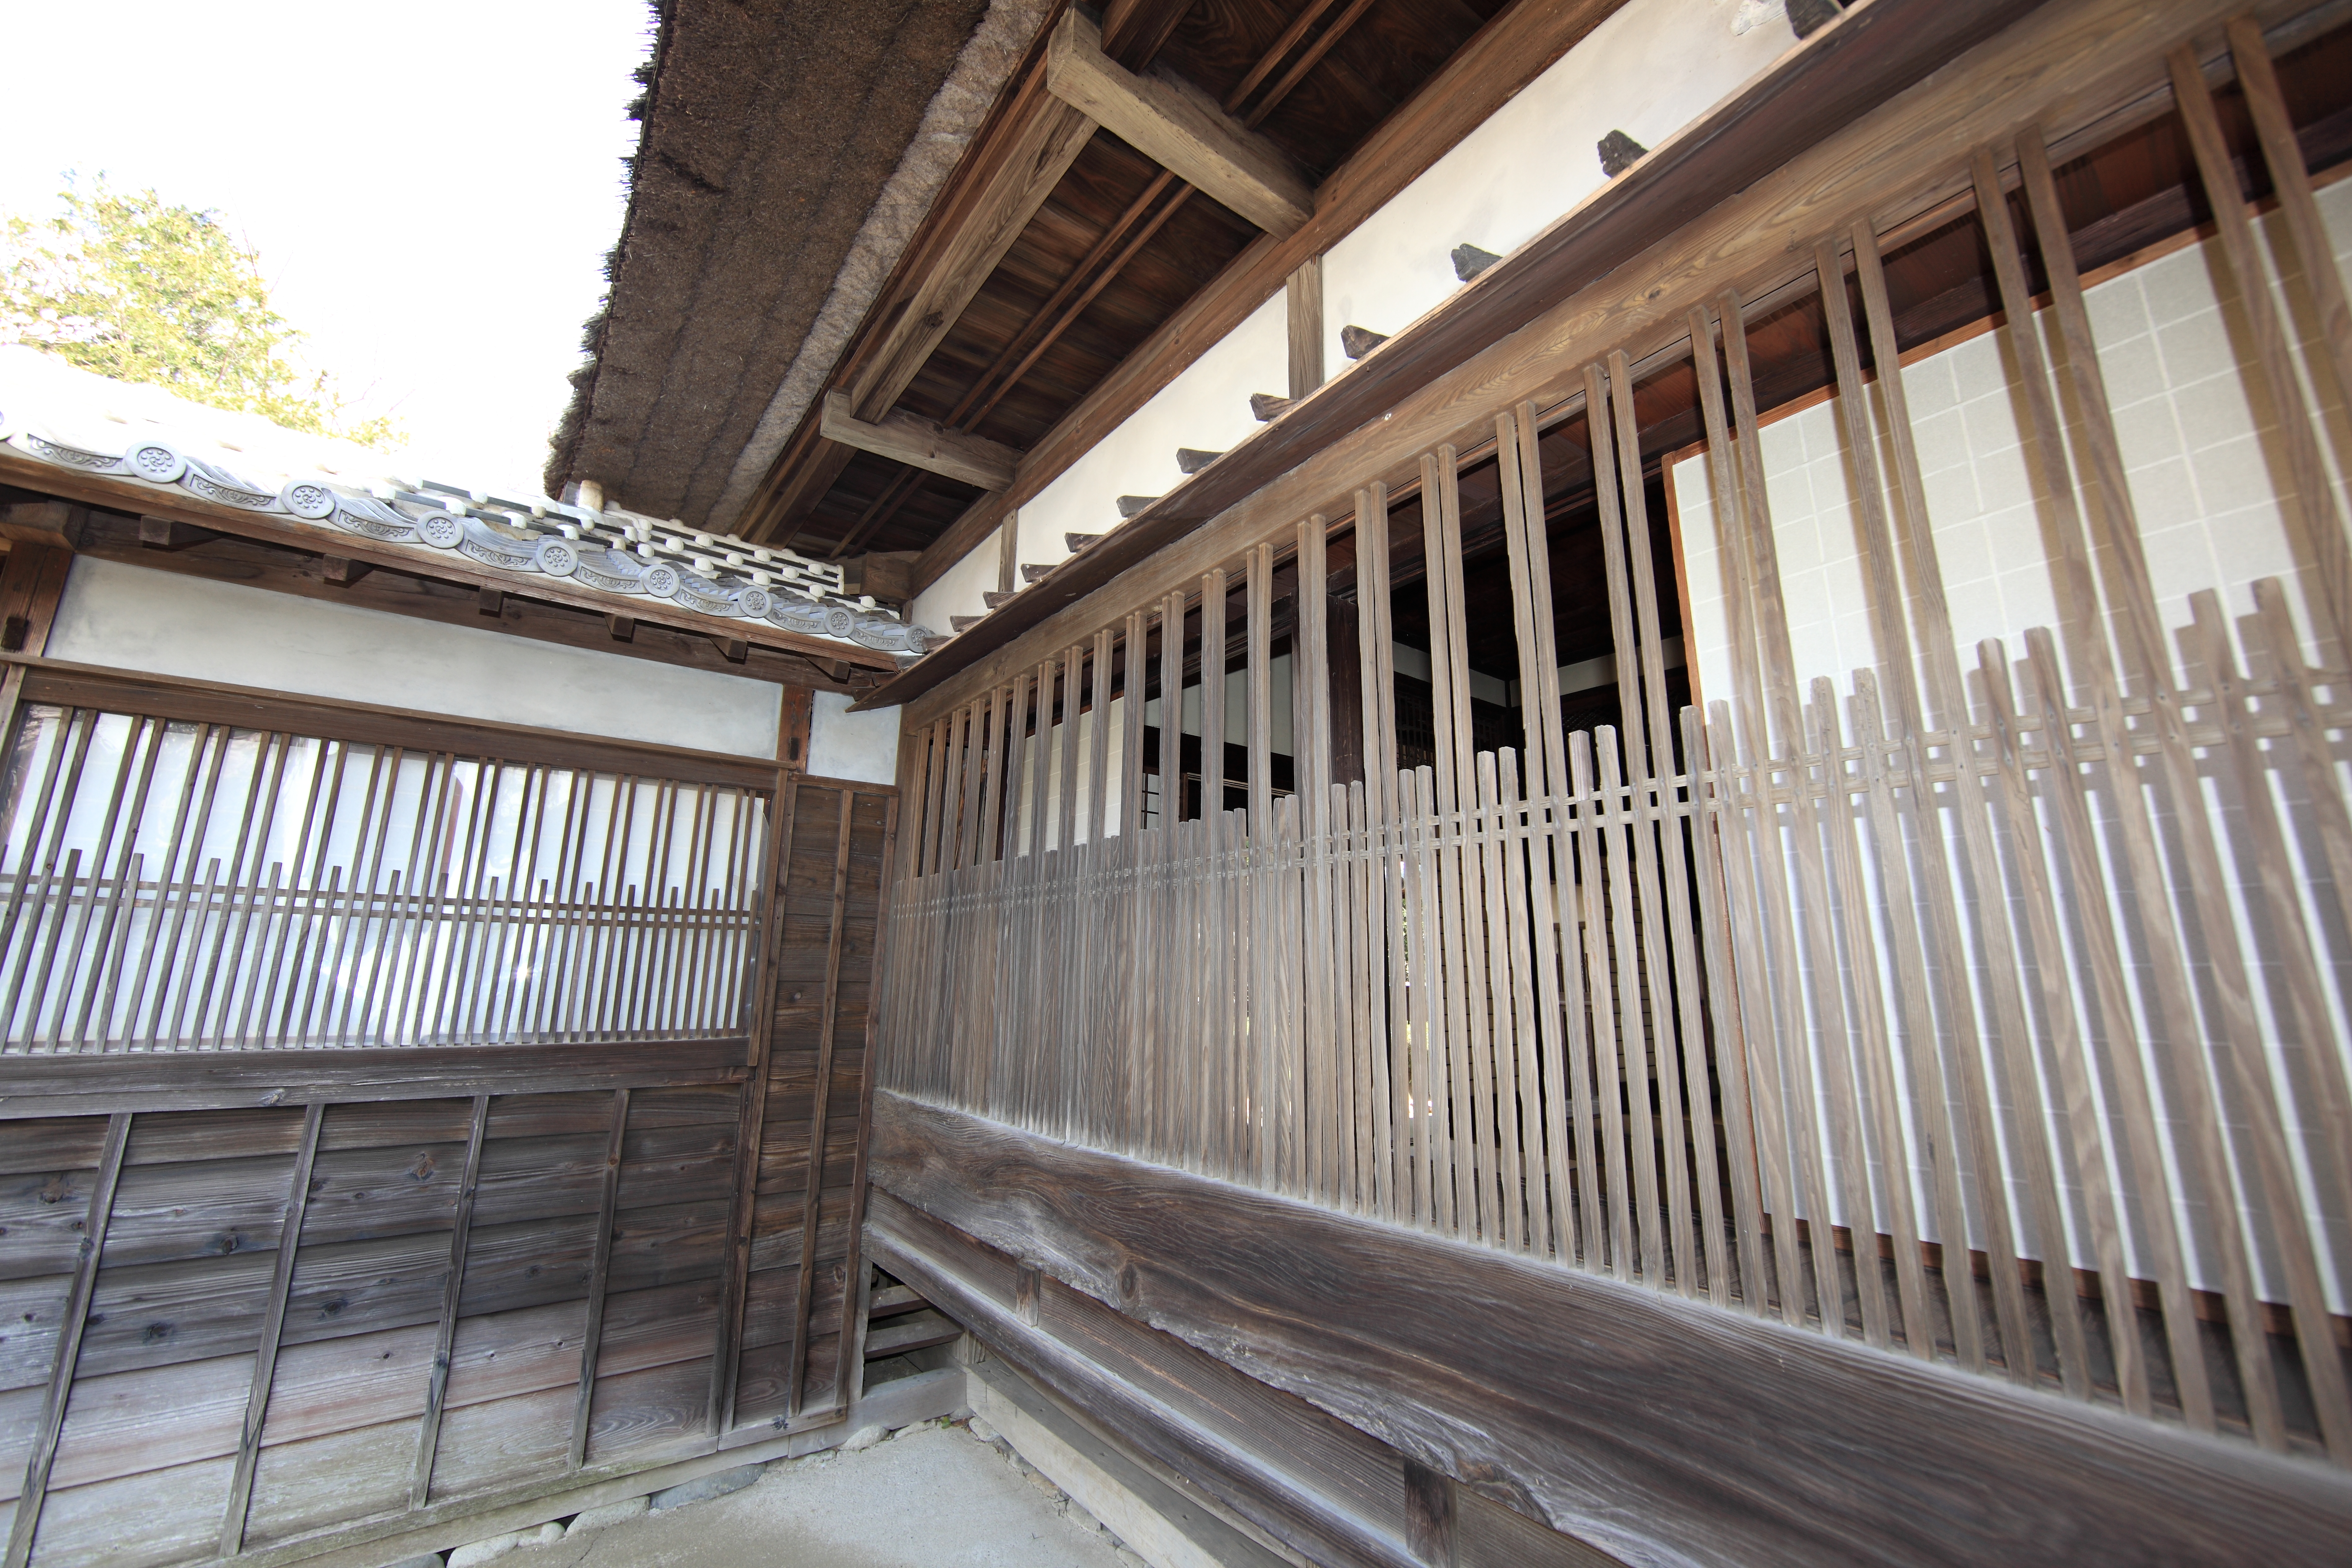
wood, farm, house, home, high, park, facade, property, exterior, interior design, design, japanese, stall, 5d, style, hires, markii, traditional, hi, res, resolution, chiba, sodegaura, shindoh, sodegaurakouen, baluster, outdoor structure